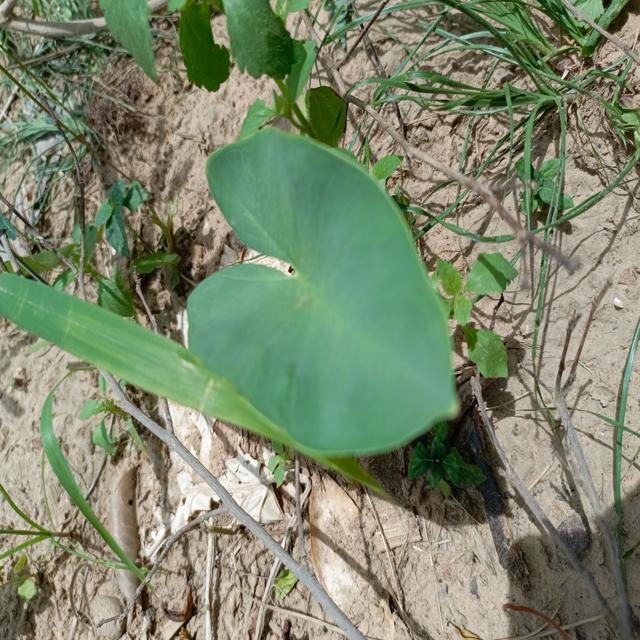
Label: Healthy